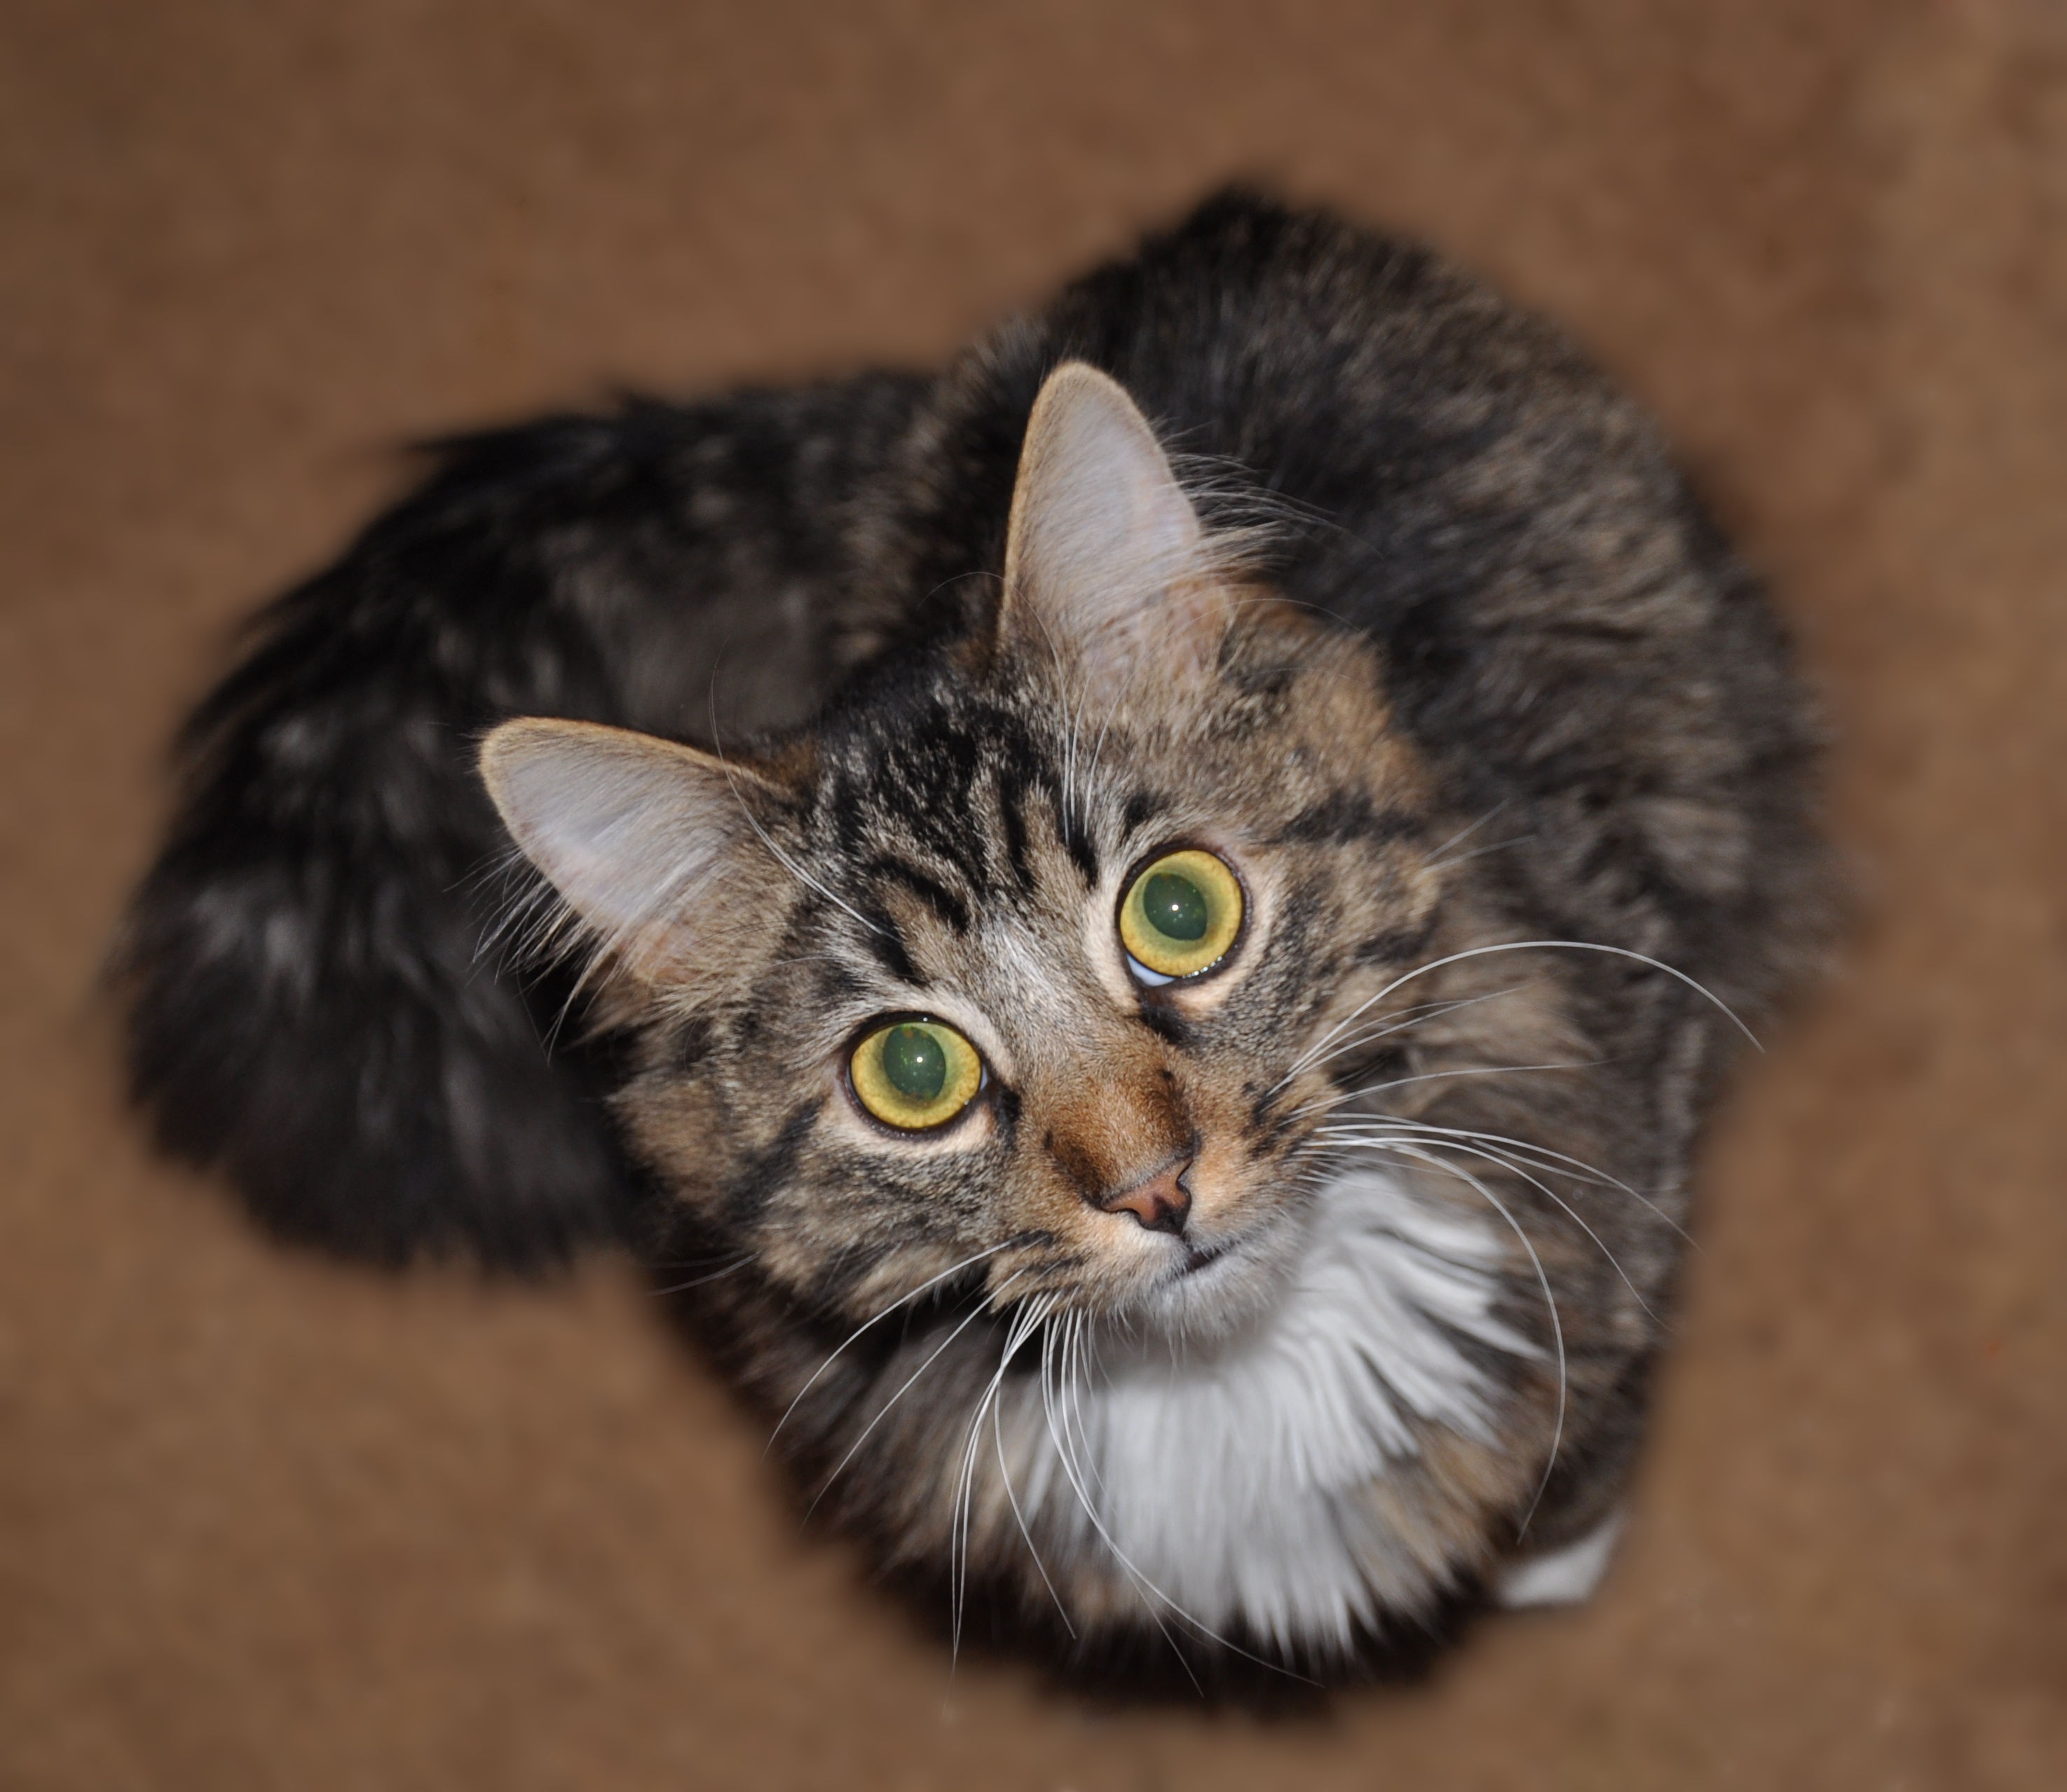
pet, kitten, cat, feline, tabby, mammal, whiskers, kitty, vertebrate, domestic, maine coon, norwegian forest cat, european shorthair, small to medium sized cats, cat like mammal, carnivoran, domestic short haired cat, domestic long haired cat